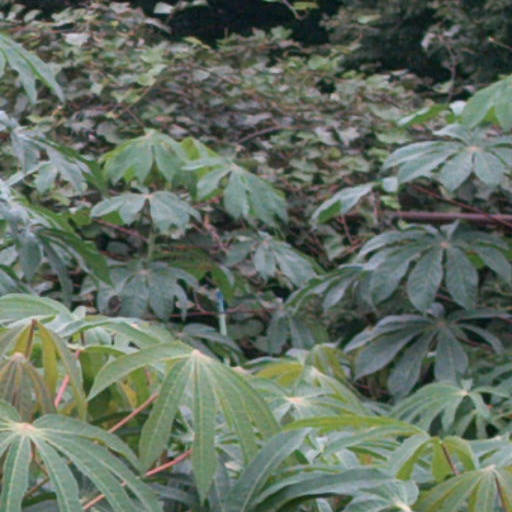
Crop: cassava